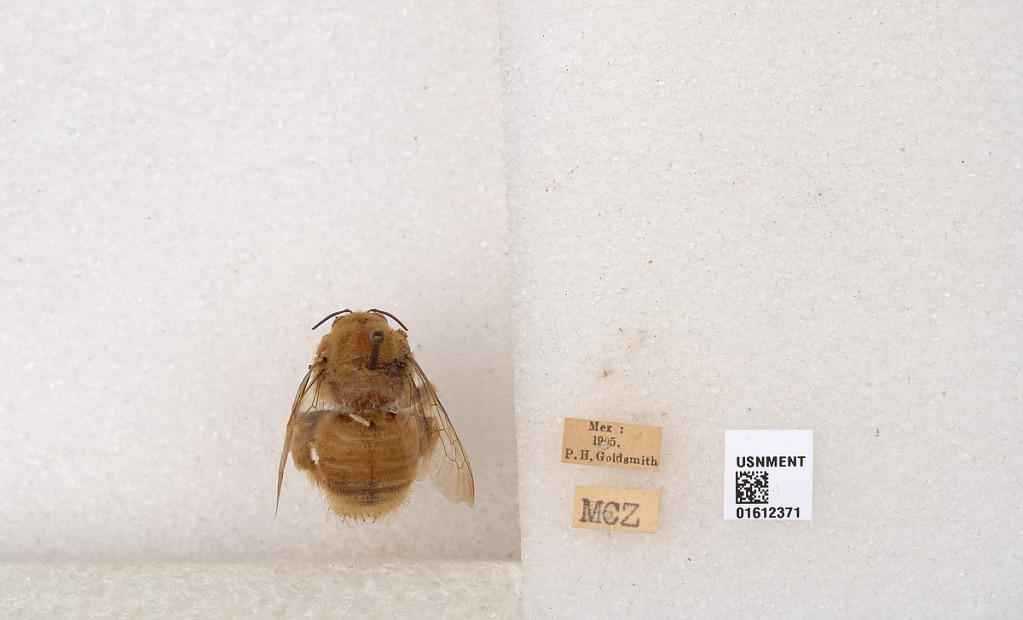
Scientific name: Xylocopa (Neoxylocopa) sp.
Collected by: P. Goldsmith
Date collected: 1905-1-1
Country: Mexico
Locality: Mexico